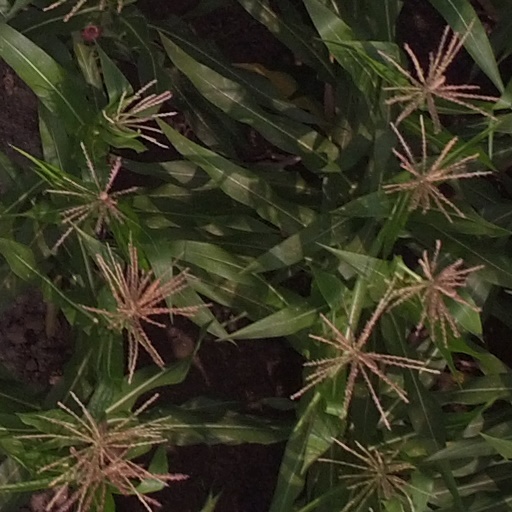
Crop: maize; corn